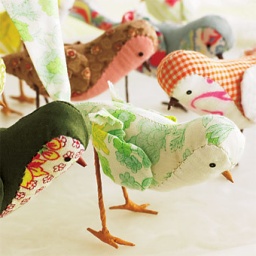
Handmade bird figurines in vintage fabrics echo the printed table linens and make a unique gift to your guests!